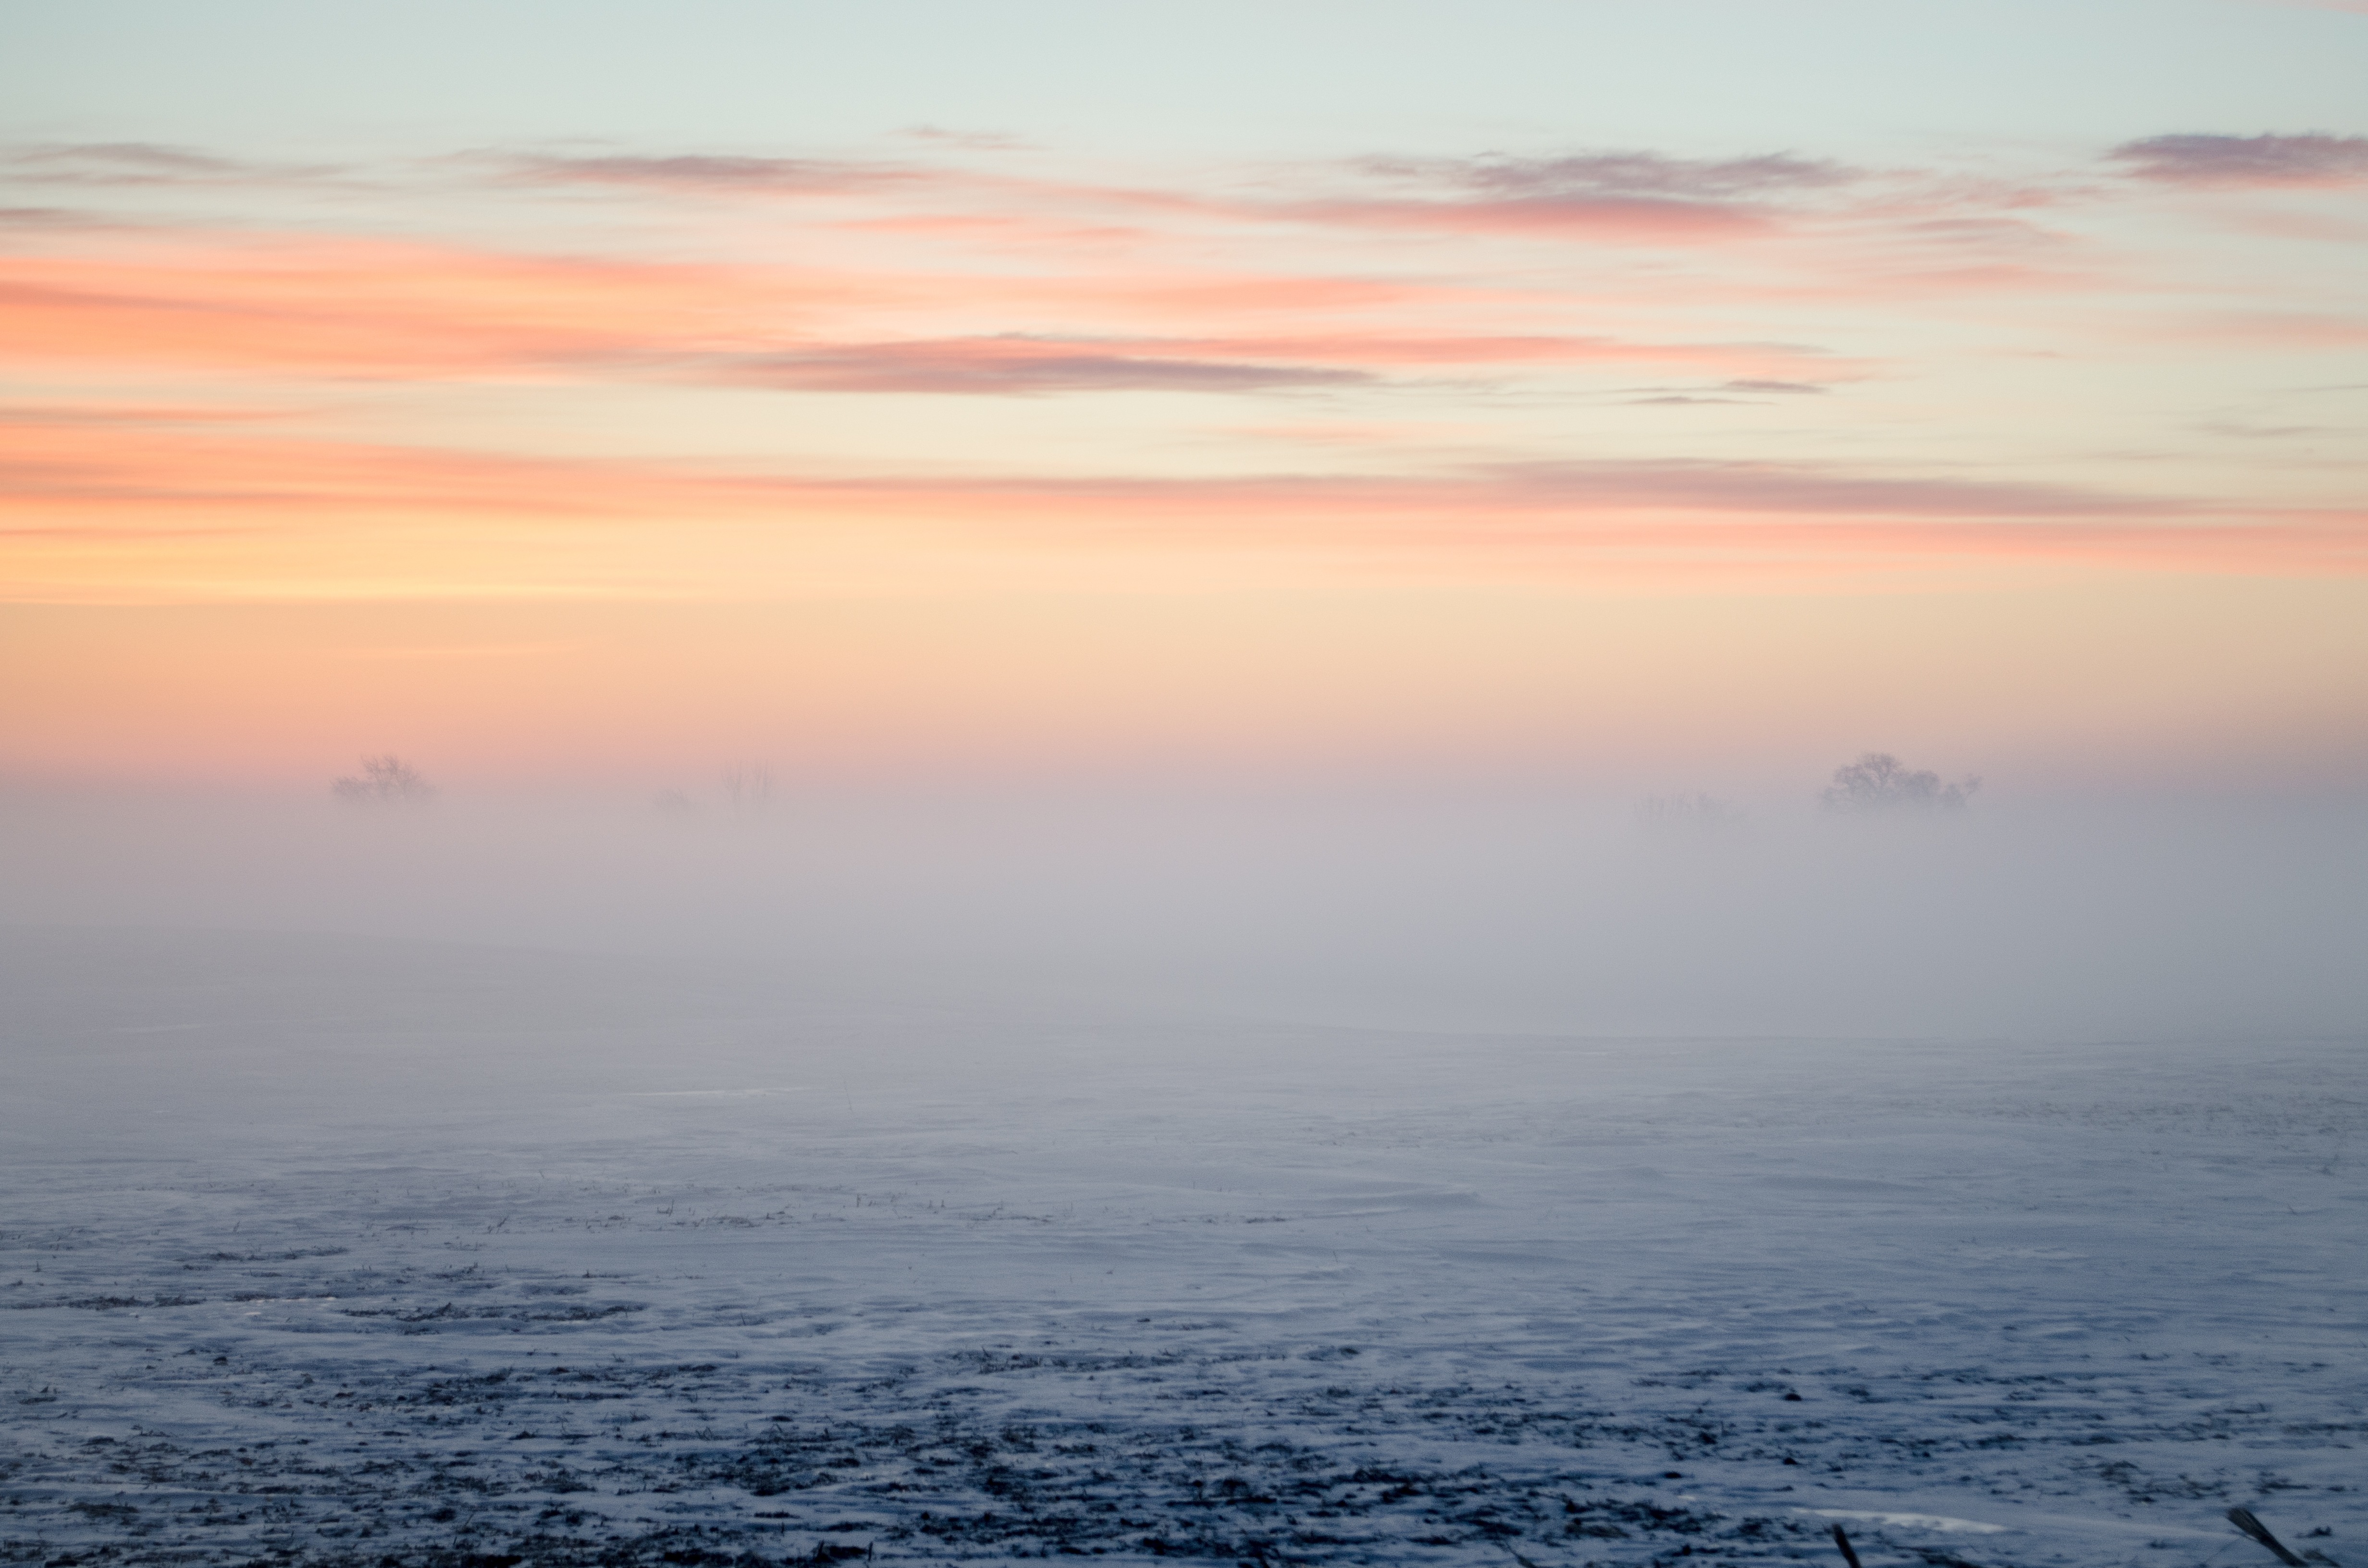
sea, coast, water, ocean, horizon, cold, winter, cloud, sky, fog, sunrise, sunset, mist, field, sunlight, morning, wave, frost, dawn, atmosphere, foggy, dusk, evening, tranquil, haze, calm, snowy, pink, clouds, misty, quiet, afterglow, atmospheric phenomenon